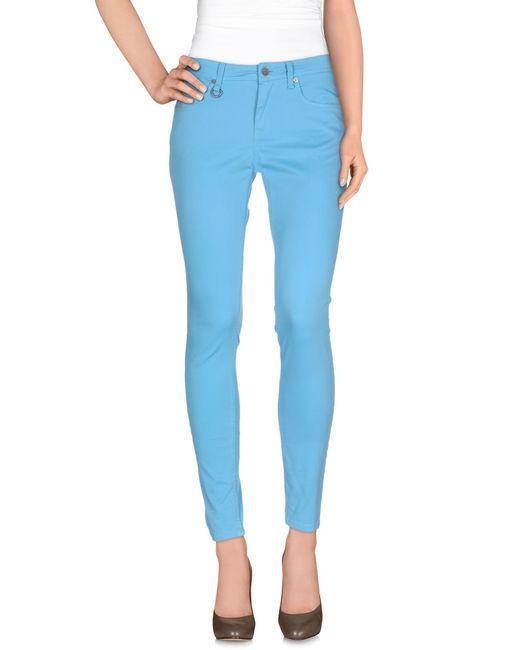
Himmelblaue Jeans mit niedriger Taille, Büro- oder Freizeitkleidung